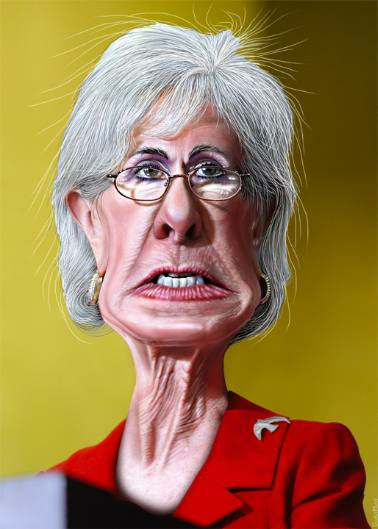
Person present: No